Obstructionism

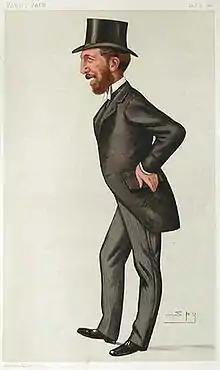
John O'Connor Power "the brains of Obstruction" Caricature by "Spy" (Leslie Ward) in Vanity Fair, 25 December 1886

Obstructionism or policy of obstruction denotes the deliberate interference with the parliamentary procedure by various means such as the filibuster which consists of extending the debate upon a proposal in order to delay or completely prevent a vote on its passage.